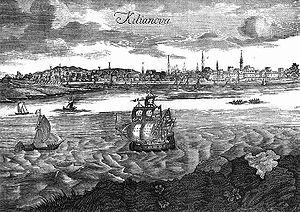
Kilia ou Chilia est une ville industrielle et portuaire de l'oblast d'Odessa, en Ukraine, et le centre administratif du raïon de Kilia. Sa population s'élevait à 19 847 habitants en 2018.